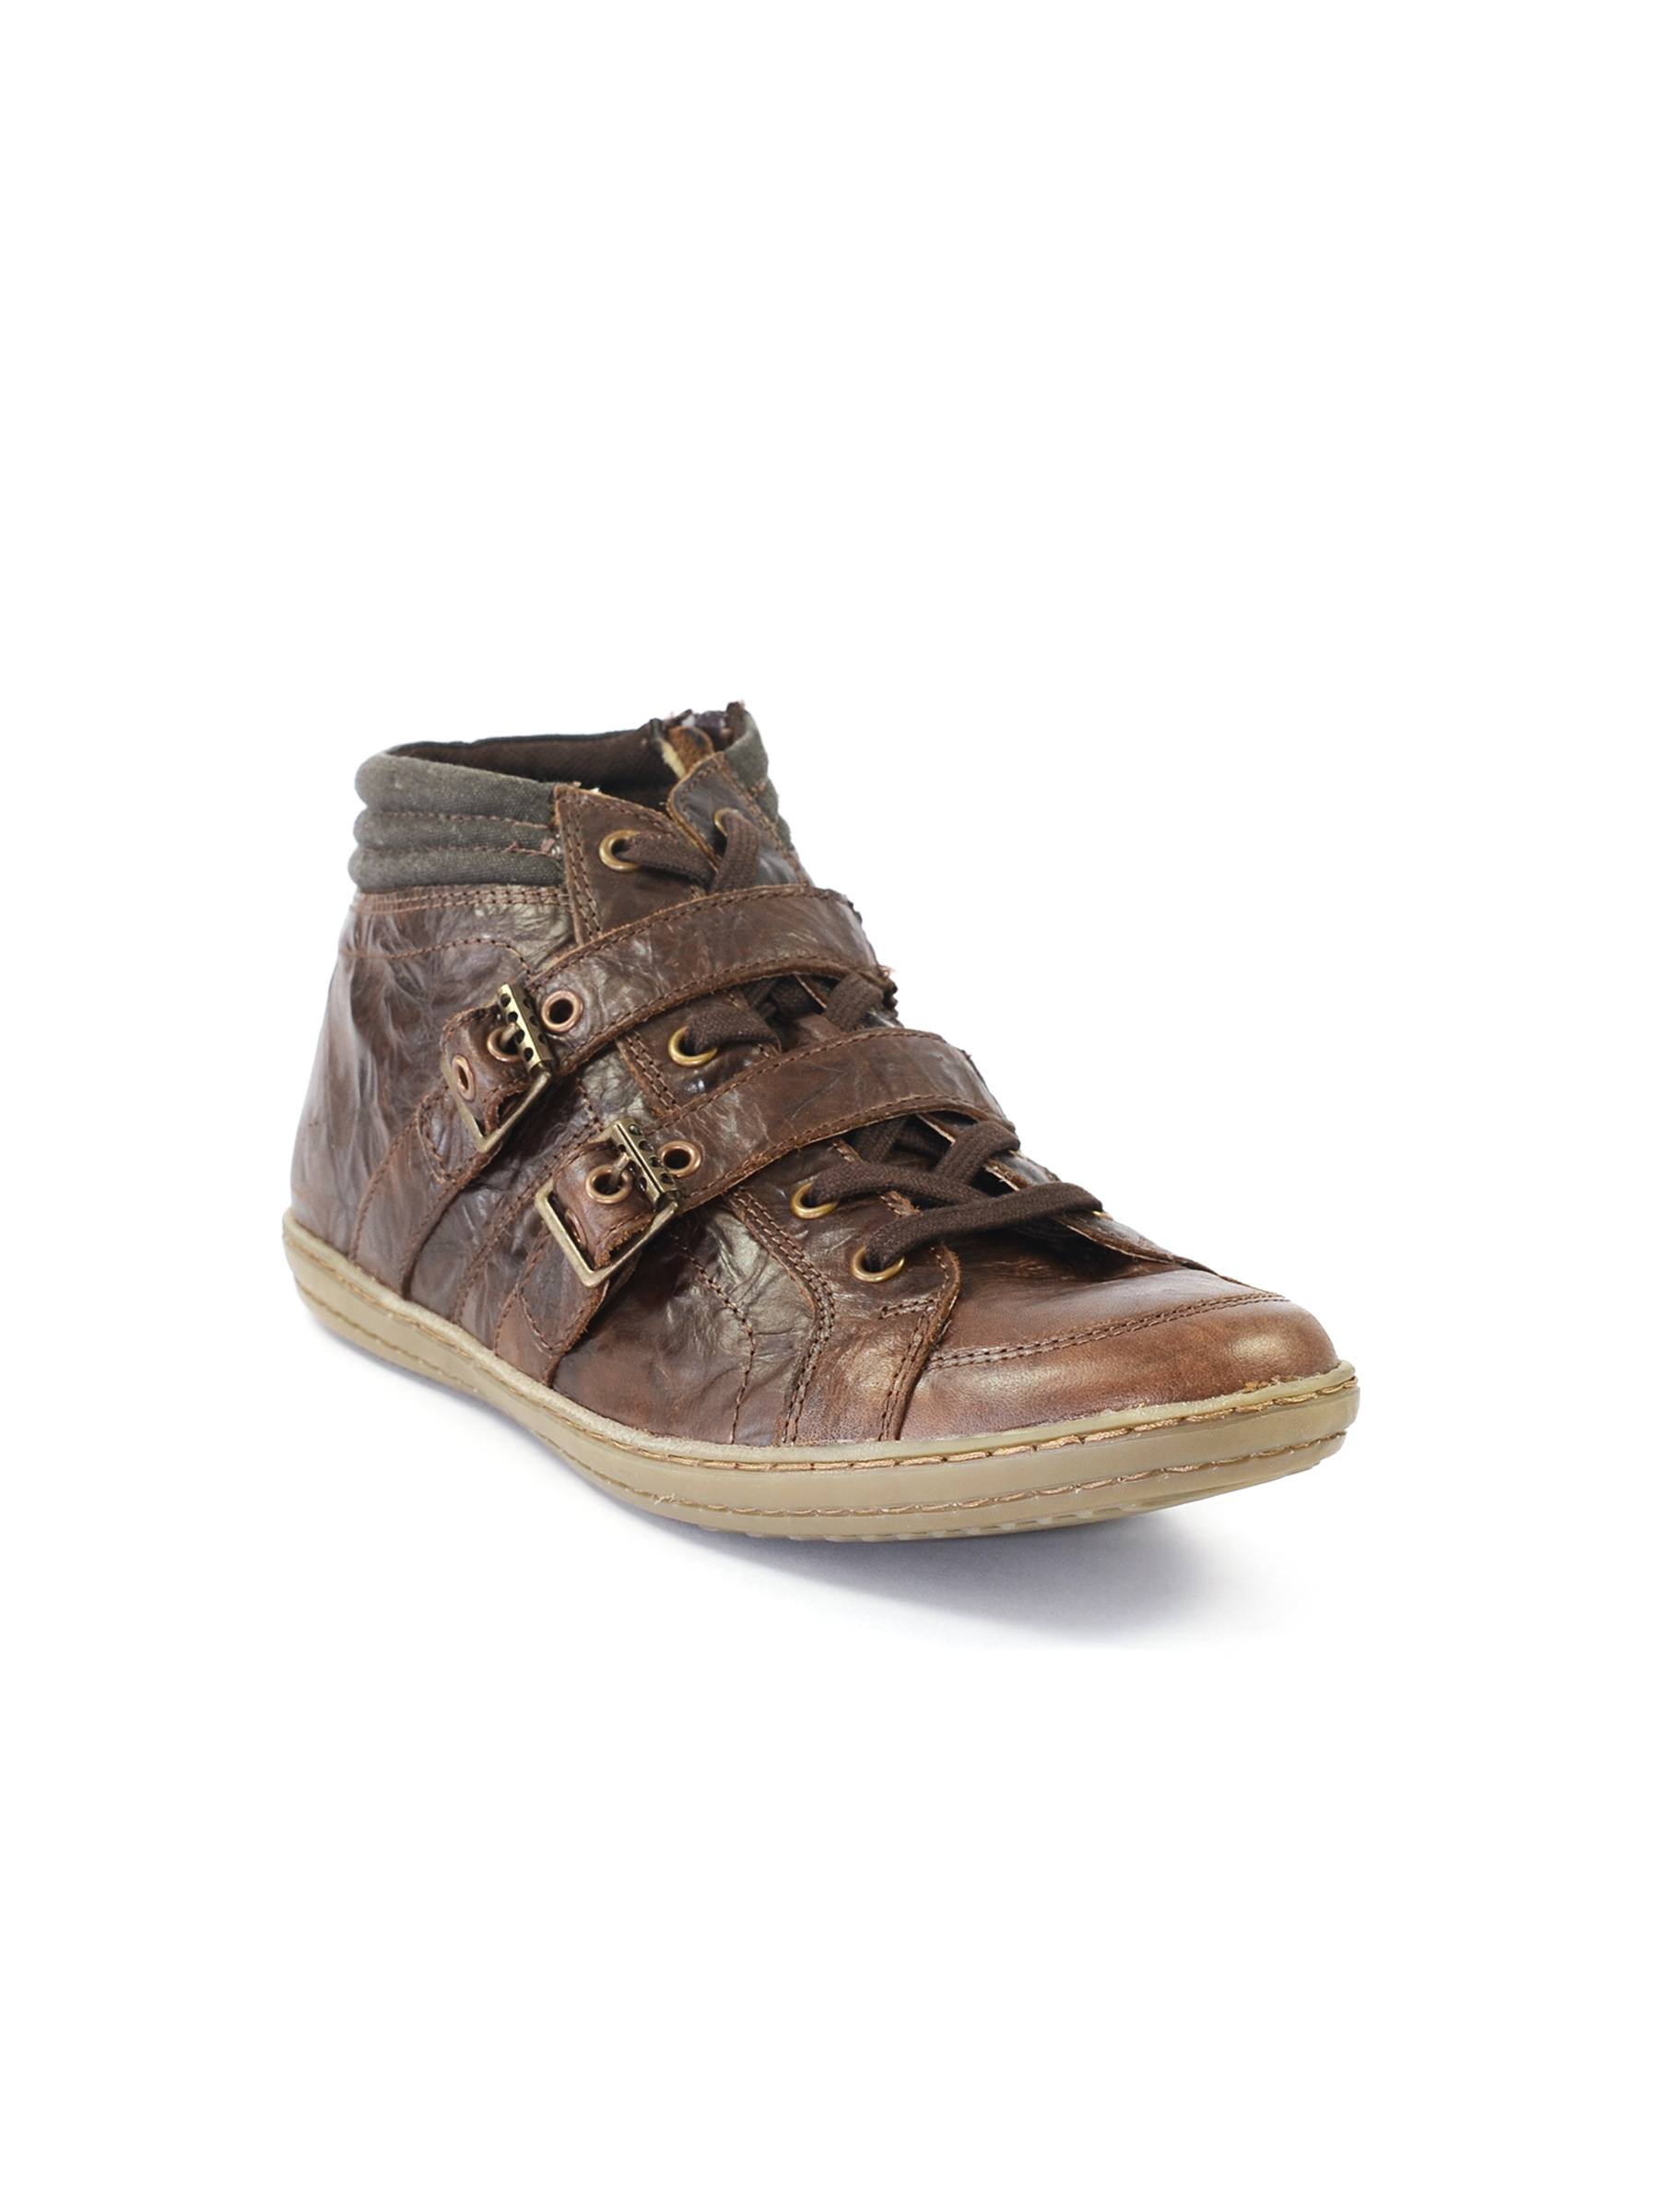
Red Tape Men's Casual Brown Shoe
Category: Footwear / Shoes / Casual Shoes
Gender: Men
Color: Brown
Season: Winter 2018
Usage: Casual